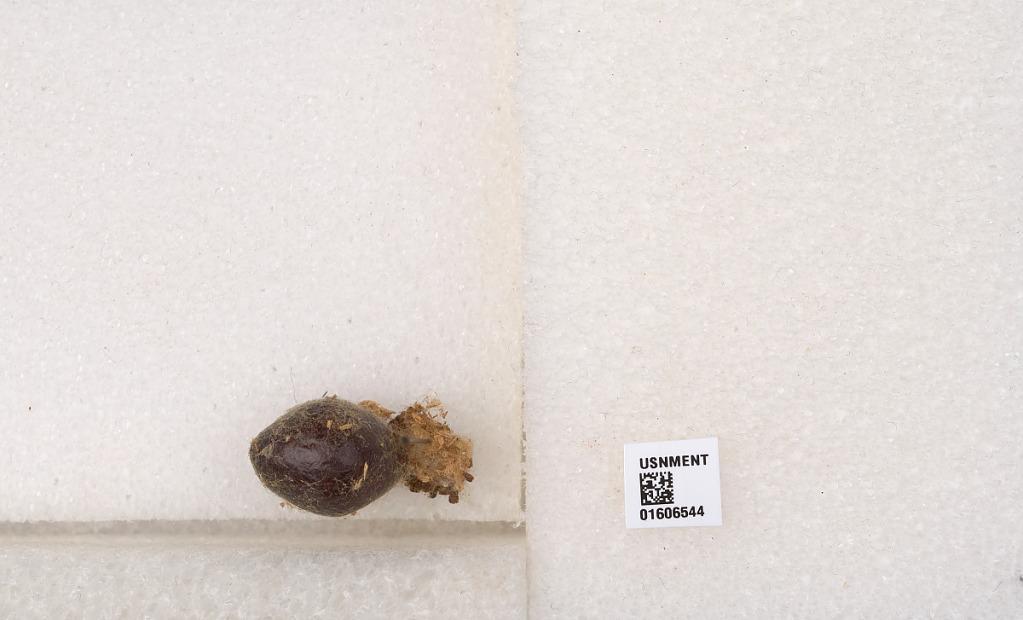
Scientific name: Xylocopa (Neoxylocopa) brasilianorum (Linnaeus)